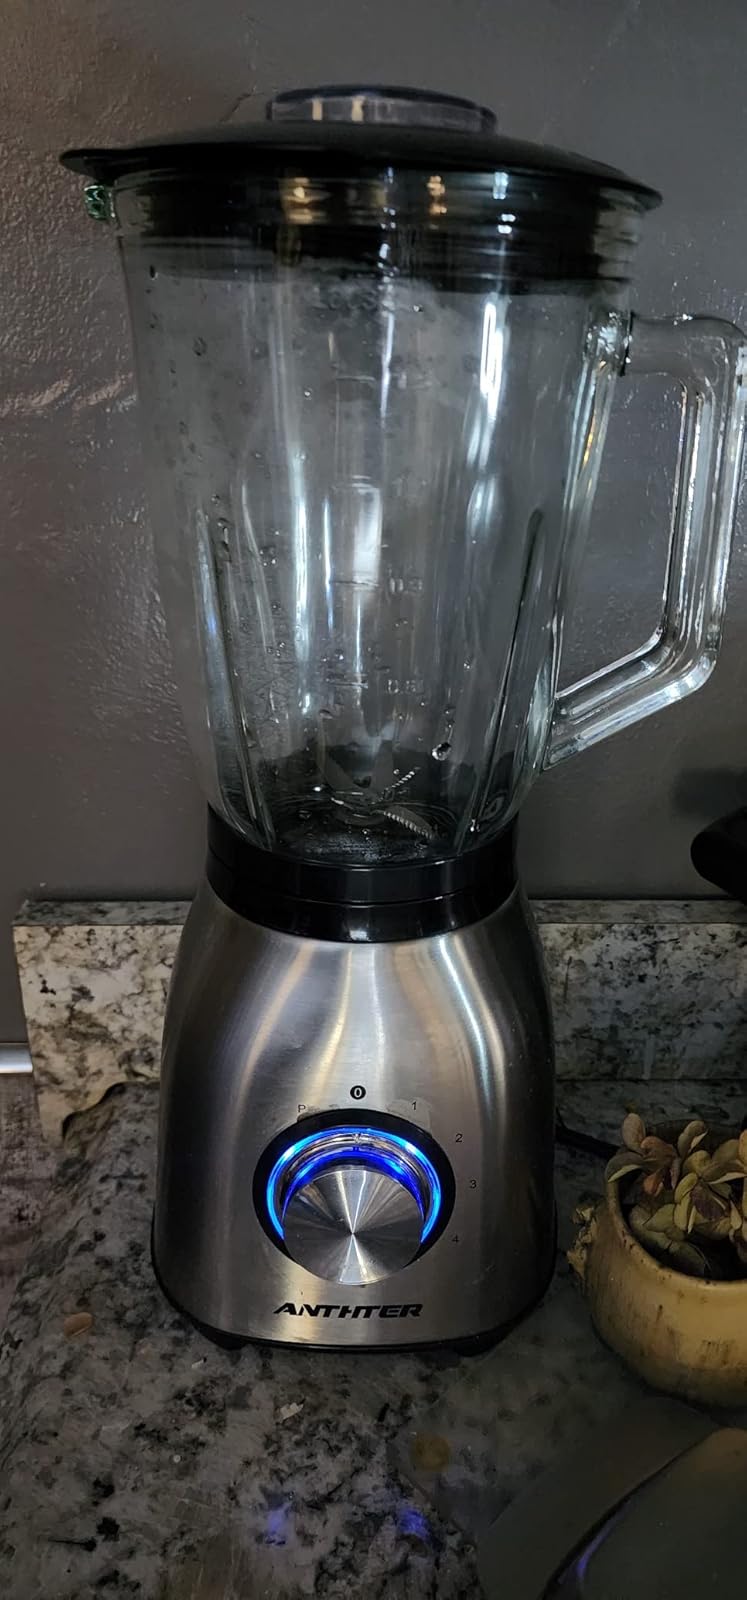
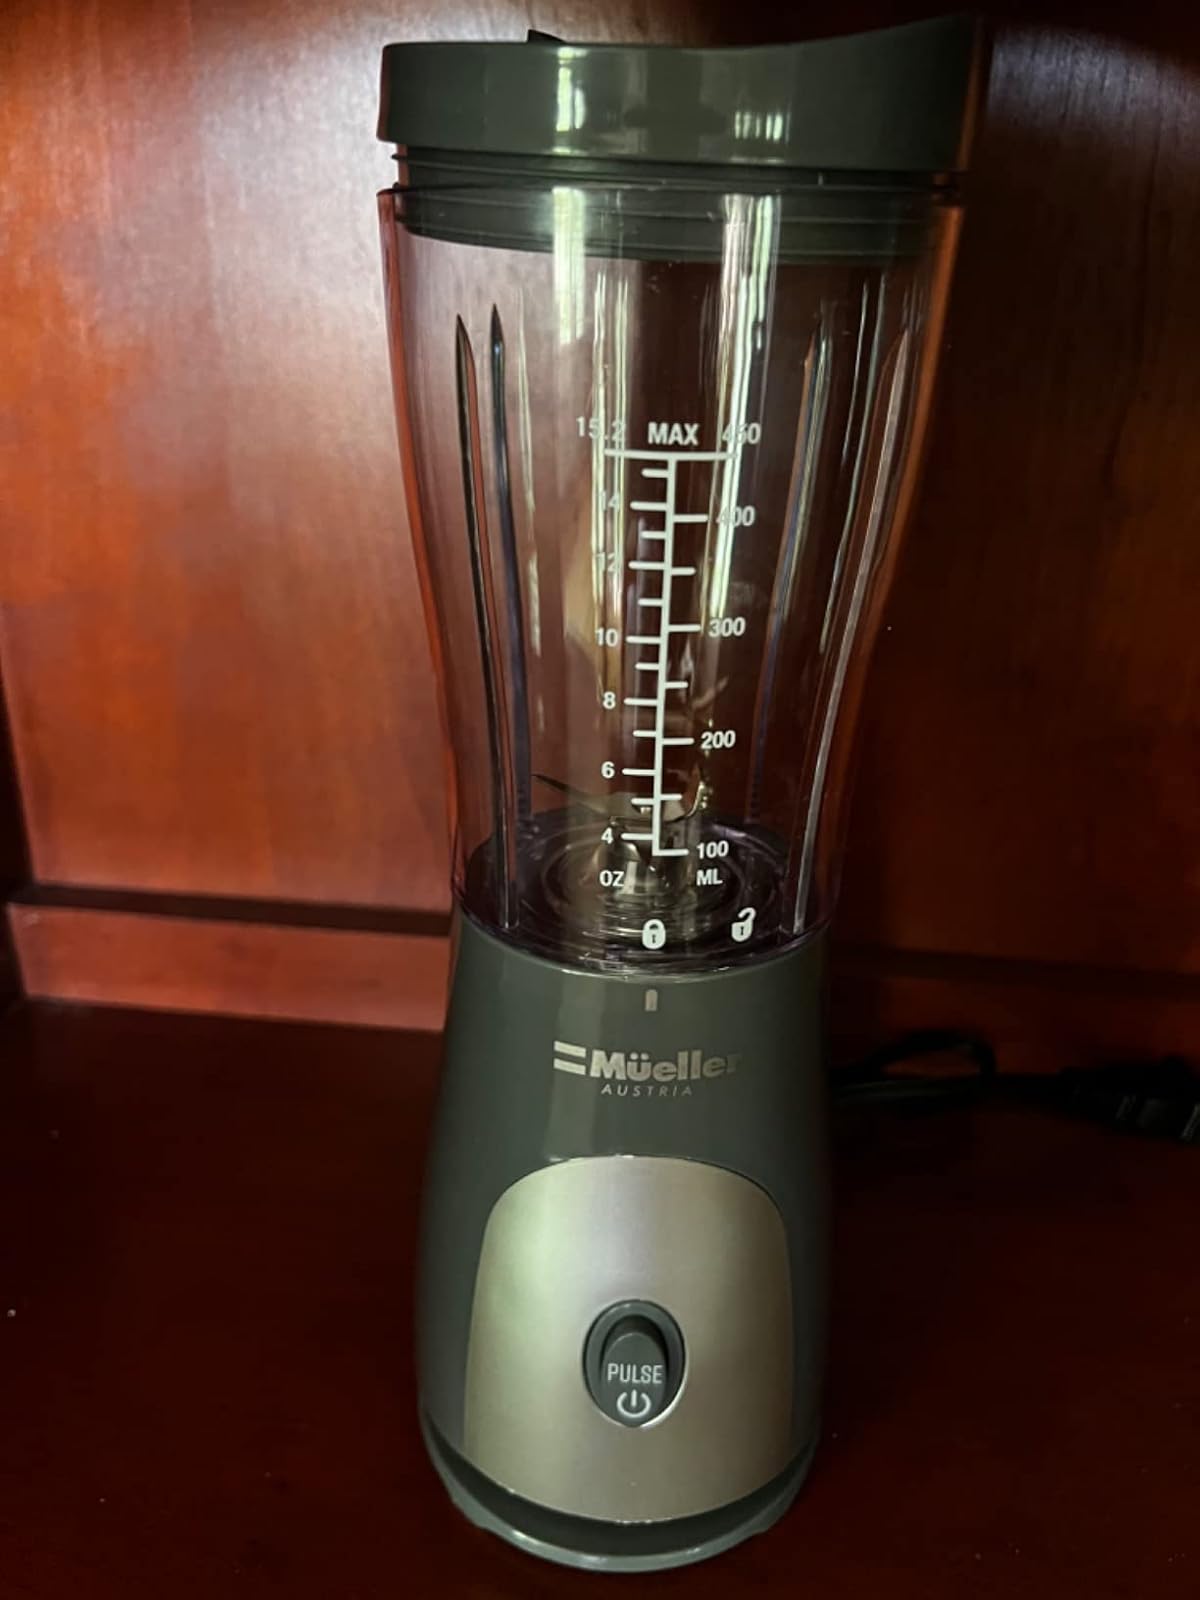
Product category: items_blender
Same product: no